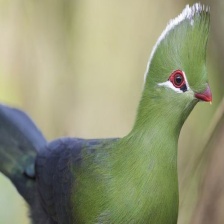
Species: GUINEA TURACO
Scientific name: TAURACO PERSA